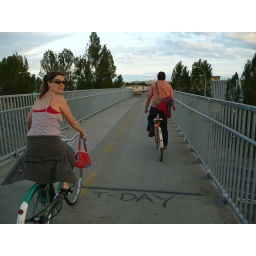
on the bridge over highway #1